J. Gillespie Armstrong

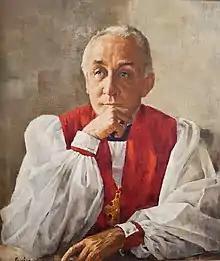

Joseph Gillespie Armstrong (October 15, 1901 - April 23, 1964) was an American suffragan bishop of the Episcopal Diocese of Pennsylvania from 1949 until November 7, 1960, when he was elected coadjutor. He succeeded Rt. Rev. Oliver J. Hart as Bishop of Pennsylvania when Bishop Hart retired on July 19, 1963. However Bishop Armstrong's diocesan episcopate only lasted nine months before his death.